David Duval

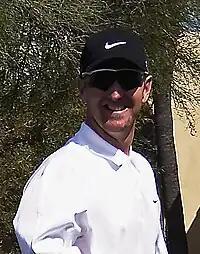

David Robert Duval (born November 9, 1971) is an American professional golfer and former World No. 1 Golfer who competed on the PGA Tour and currently plays on the PGA Tour Champions. Duval won 13 PGA Tour tournaments between 1997 and 2001; including one major title, The Open Championship in 2001.